Killing the Second Dog

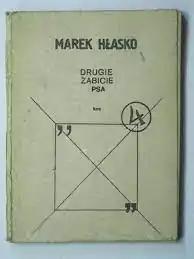
Polish early edition

Killing the Second Dog (Polish: "Drugie zabicie psa") is a novel by Polish writer Marek Hłasko. The novel, published in 1965, is the first in his so-called "Israeli trilogy", a series of novels following the exploits of Jacob and Robert, con-artists who prey on women.